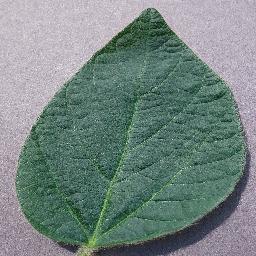
Label: Soybean___healthy